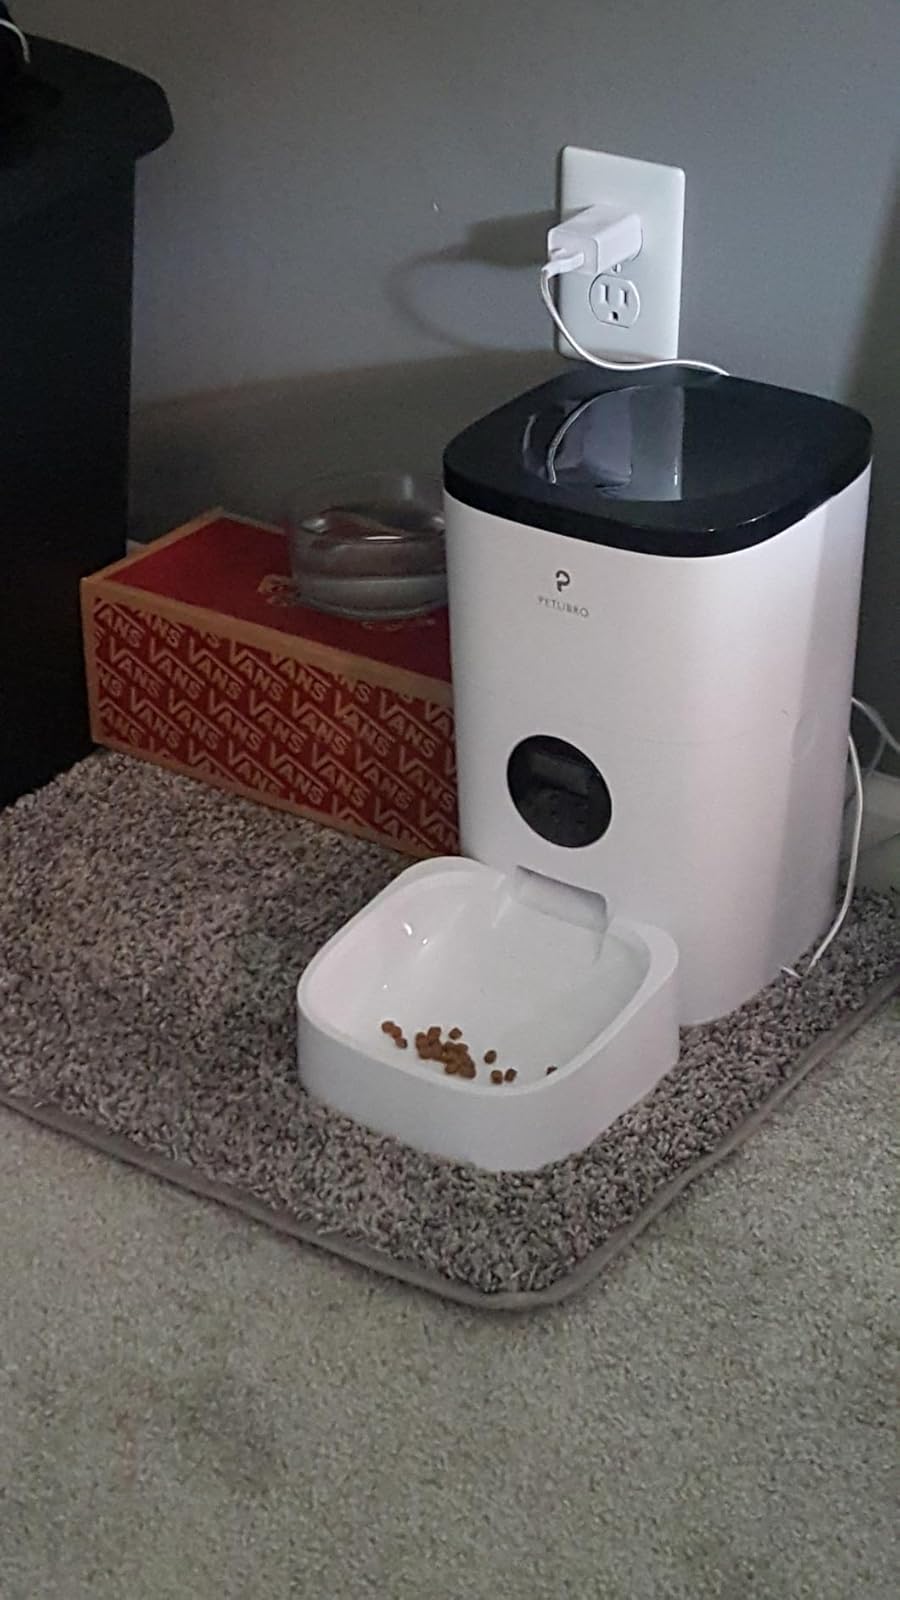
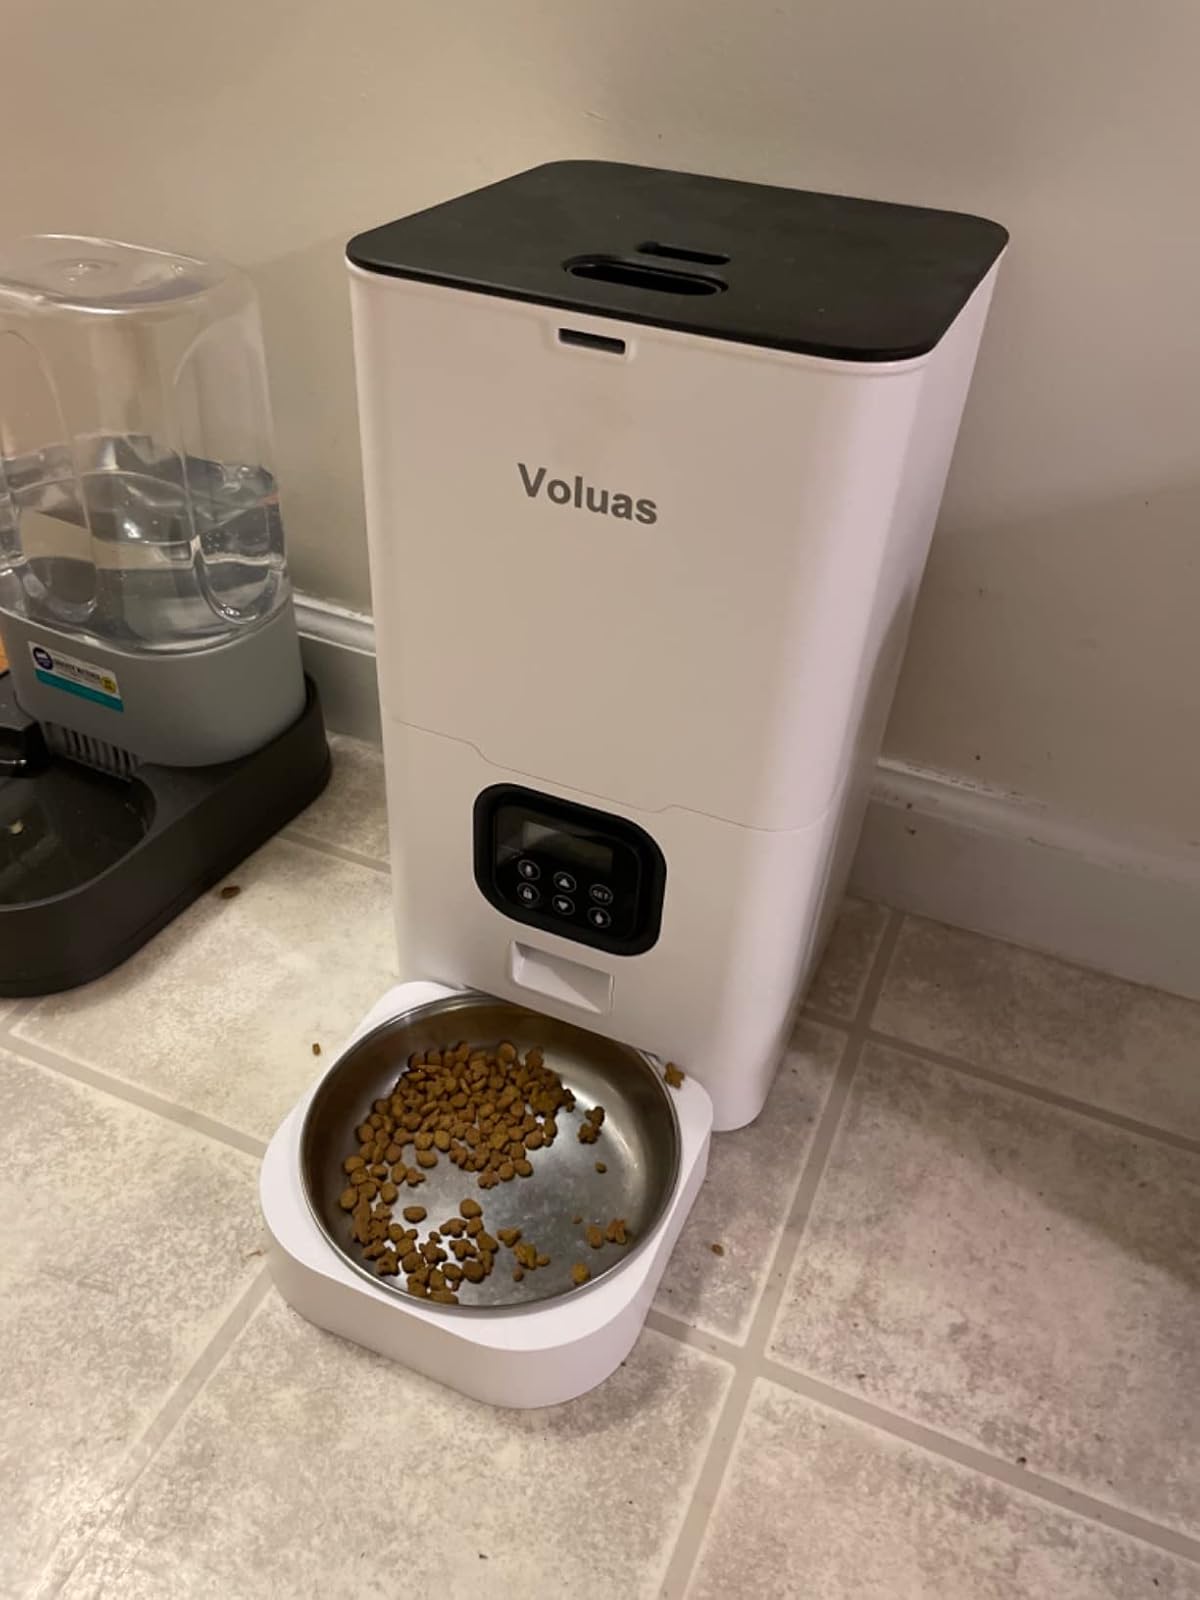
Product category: items_feeder
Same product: no